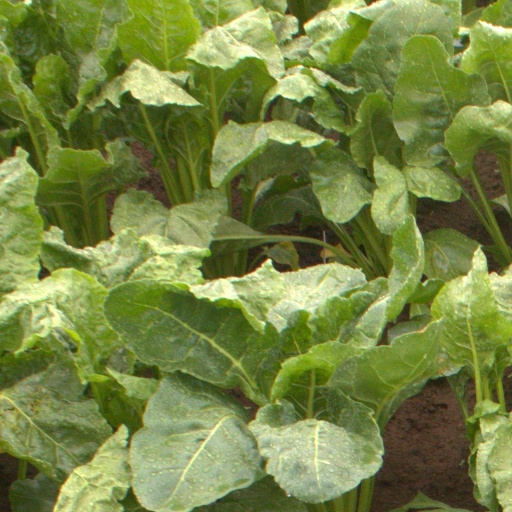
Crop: sugar beet